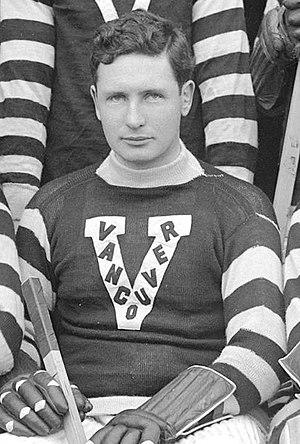
Curtis Lester Patrick, surnommé The Silver Fox — le renard argenté —, est une personnalité du monde du hockey sur glace du début du XXᵉ siècle en Amérique du Nord. Il débute comme joueur au Canada puis devient entraîneur et dirigeant dans de nombreuses équipes.